Georgy Zakharov (air force general)

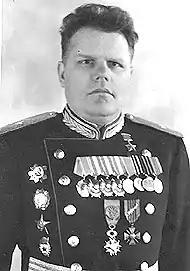

Georgi Nefiodovich Zakharov (24 April 1908 – 6 January 1996) was a Soviet Air Force general.